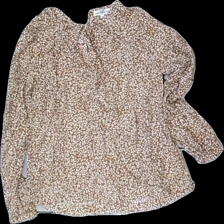
View: front
Type: Shirt
Category: Ladies
Brand: Hamton Republic (Kappahl)
Colors: Orange, White
Material: 100% viscose
Pattern: Floral print
Cut: Regular
Size: 36
Season: All
Price range: 50-100
Recommended usage: Reuse